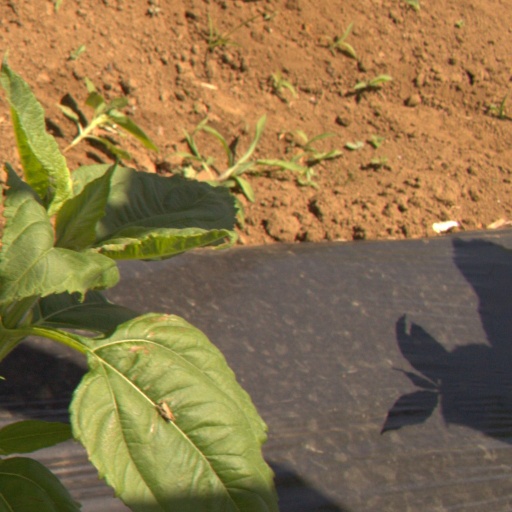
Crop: Jerusalem artichoke